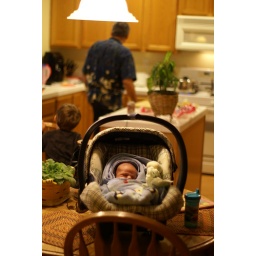
Danilo in his car seat on the kitchen table He is finaly Home!!! now the real work begins